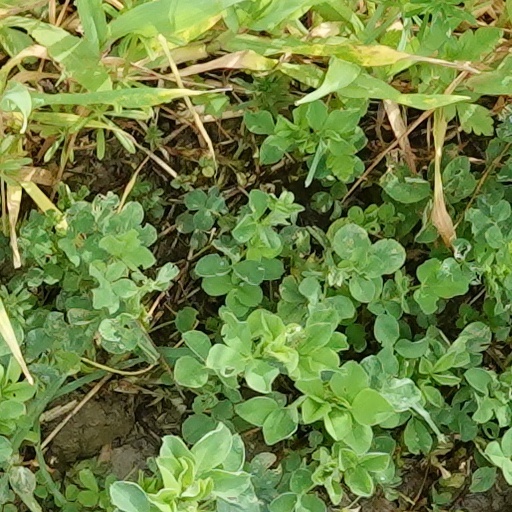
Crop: wheat